The Exodus

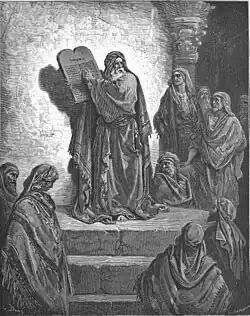
"Ezra Reads the Law to the People" (Gustave Doré's illustrations for "La Grande Bible de Tours", 1866)

The earliest traces of the traditions behind the exodus appear in the northern prophets Amos and Hosea, both active in the 8th century BCE in northern Israel, but their southern contemporary Isaiah shows no knowledge of an exodus. Micah, who was active in the south around the same time, references the exodus once, but it is debated whether the passage is an addition by a later editor. Jeremiah, active in the 7th century, mentions both Moses and the Exodus.